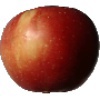
Label: Apple Braeburn 1